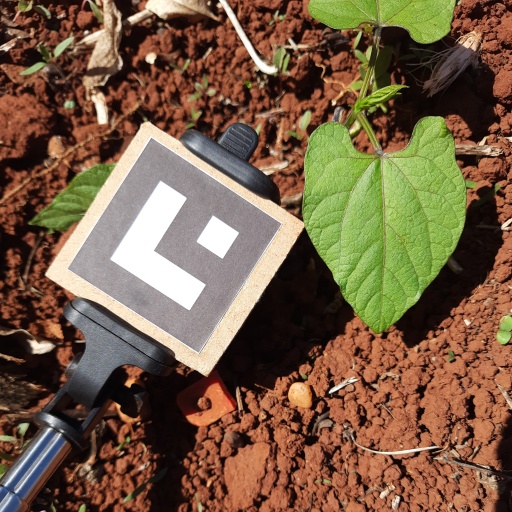
Observations: flat surface, no eating holes, under sunlight